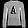
Label: Pullover